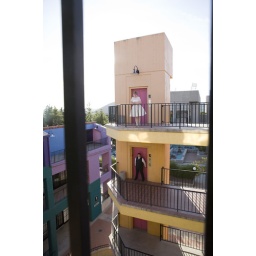
A city building down the street in downtown Tucson featured cool colored walls.For a behind-the-scenes look, check out funwithjubby.com